Manuel Ortiz de Zárate

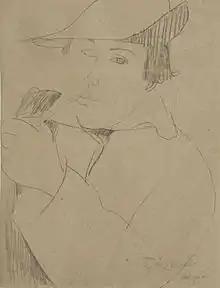
Amedeo Modigliani: portrait of Manuel Ortiz de Zárate

Manuel Ortiz de Zárate Pinto (October 9, 1887 – October 28, 1946) was a Chilean painter, born in Italy and raised in Chile. He was active from 1902 to 1945, in Paris and in Italy.